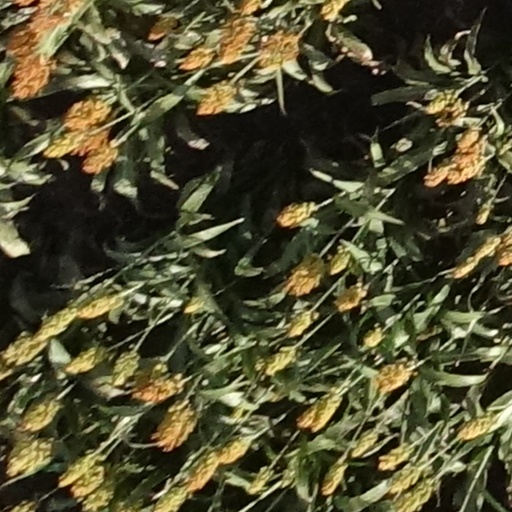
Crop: sorghum